Lost Indulgence

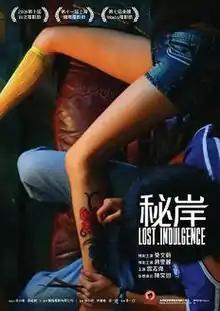

Lost Indulgence (also known as "Lost, Indulgence" or "Lost·Indulgence") is a 2008 Chinese film directed by Zhang Yibai and written by Zhao Tianyu. Like Zhang's earlier film, "Curiosity Kills the Cat", "Lost Indulgence" takes place in the central Chinese city of Chongqing.